Ellen M. Cyr Smith

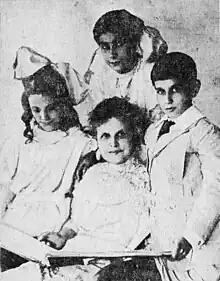
Ellen Cyr Smith (back) with her children, c. 1911

Ellen M. Cyr Smith was an American author and educator born in Canada. She was the author of the "Cyr Readers", a series of basal readers that were popular in the 1890s. She is considered the first woman in the United States to widely market and sell a book series under her own name.